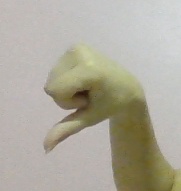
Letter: waw